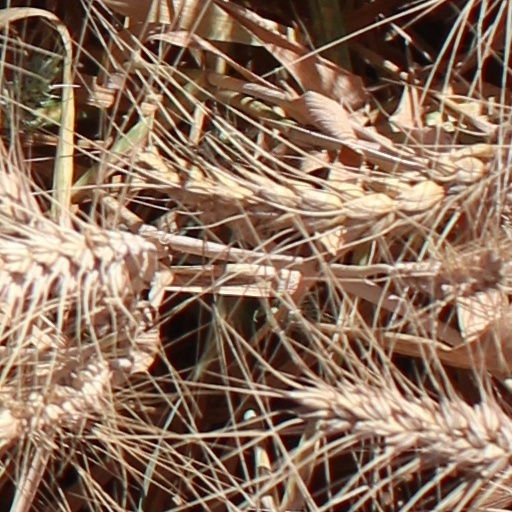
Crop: wheat